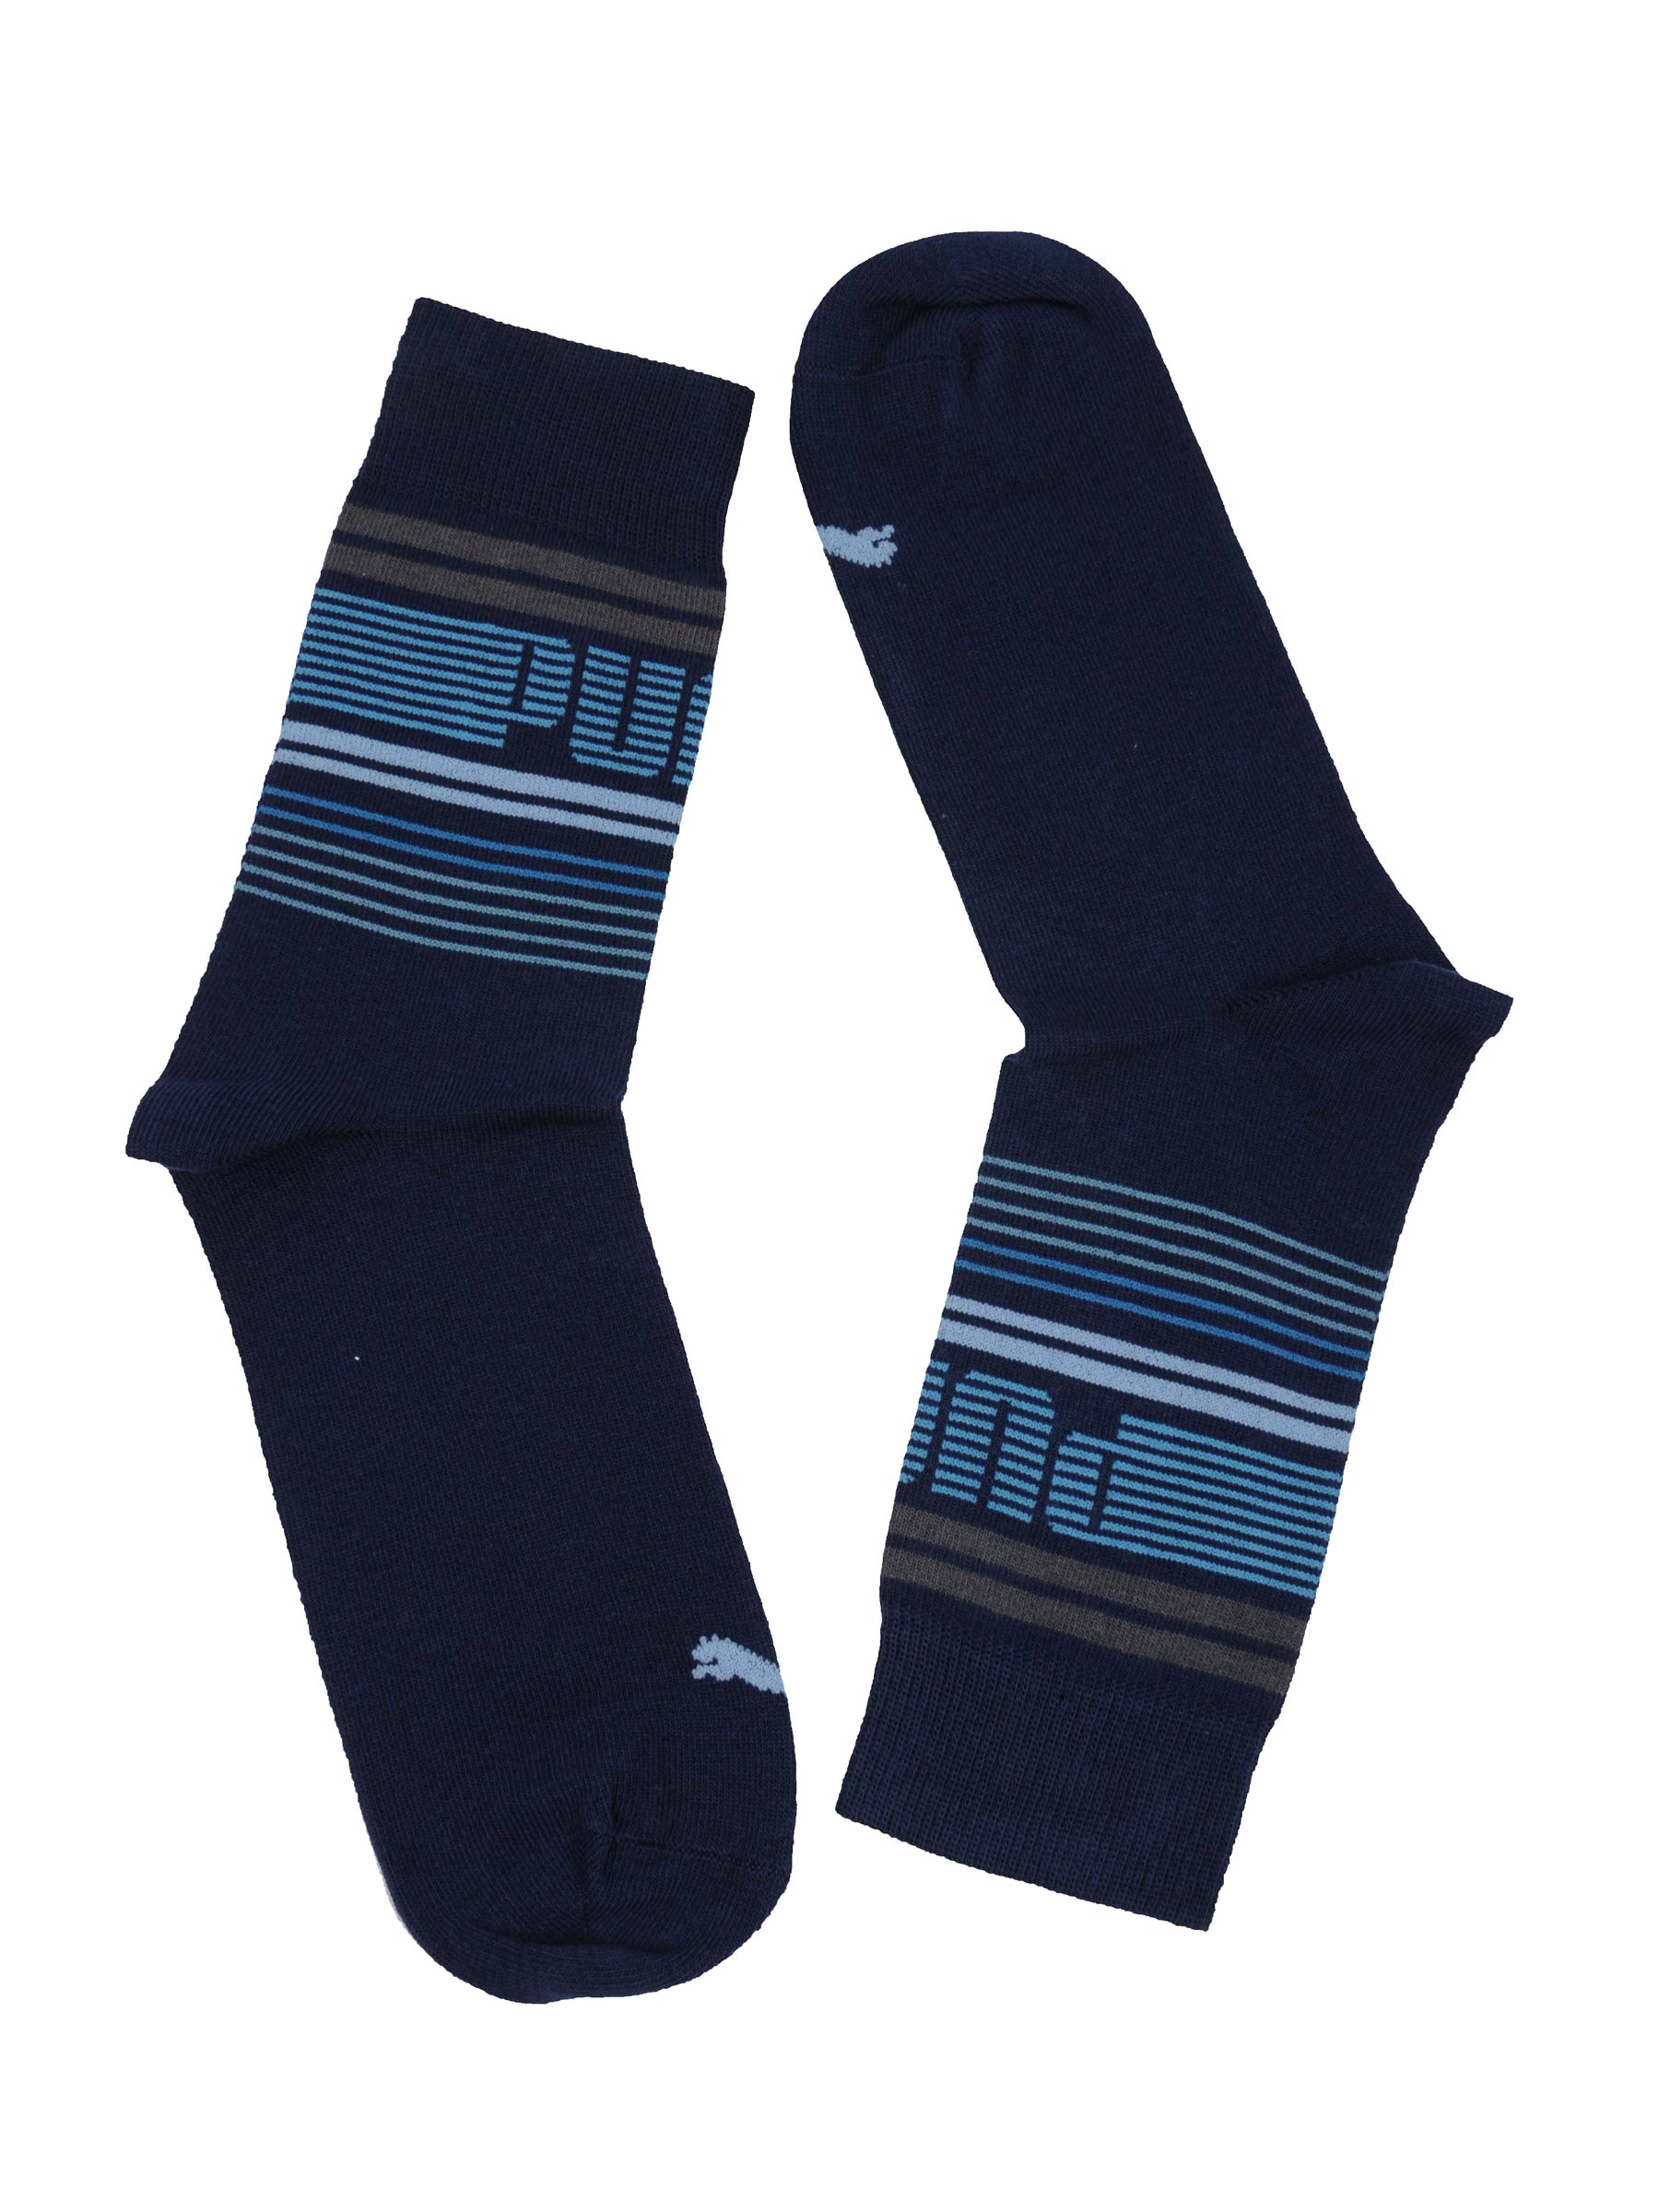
Puma Men Ftpa Blue Socks
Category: Accessories / Socks / Socks
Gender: Men
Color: Blue
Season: Fall 2011
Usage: Casual